Evan Strong

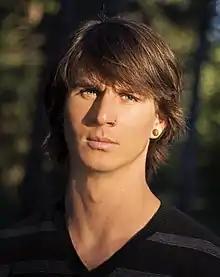
2014 Paralympic Gold Medalist

Evan Strong (born November 13, 1986) is an American Para-snowboard cross racer who began his career in 2008. He is the gold medalist in para snowboard cross at the 2014 Winter Paralympics in Sochi, Russia and led the USA team to a sweep of the podium. He went on to represent Team USA in the 2018 Winter Paralympics in Pyeongchang, South Korea and won a silver medal in the banked slalom event.